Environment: real
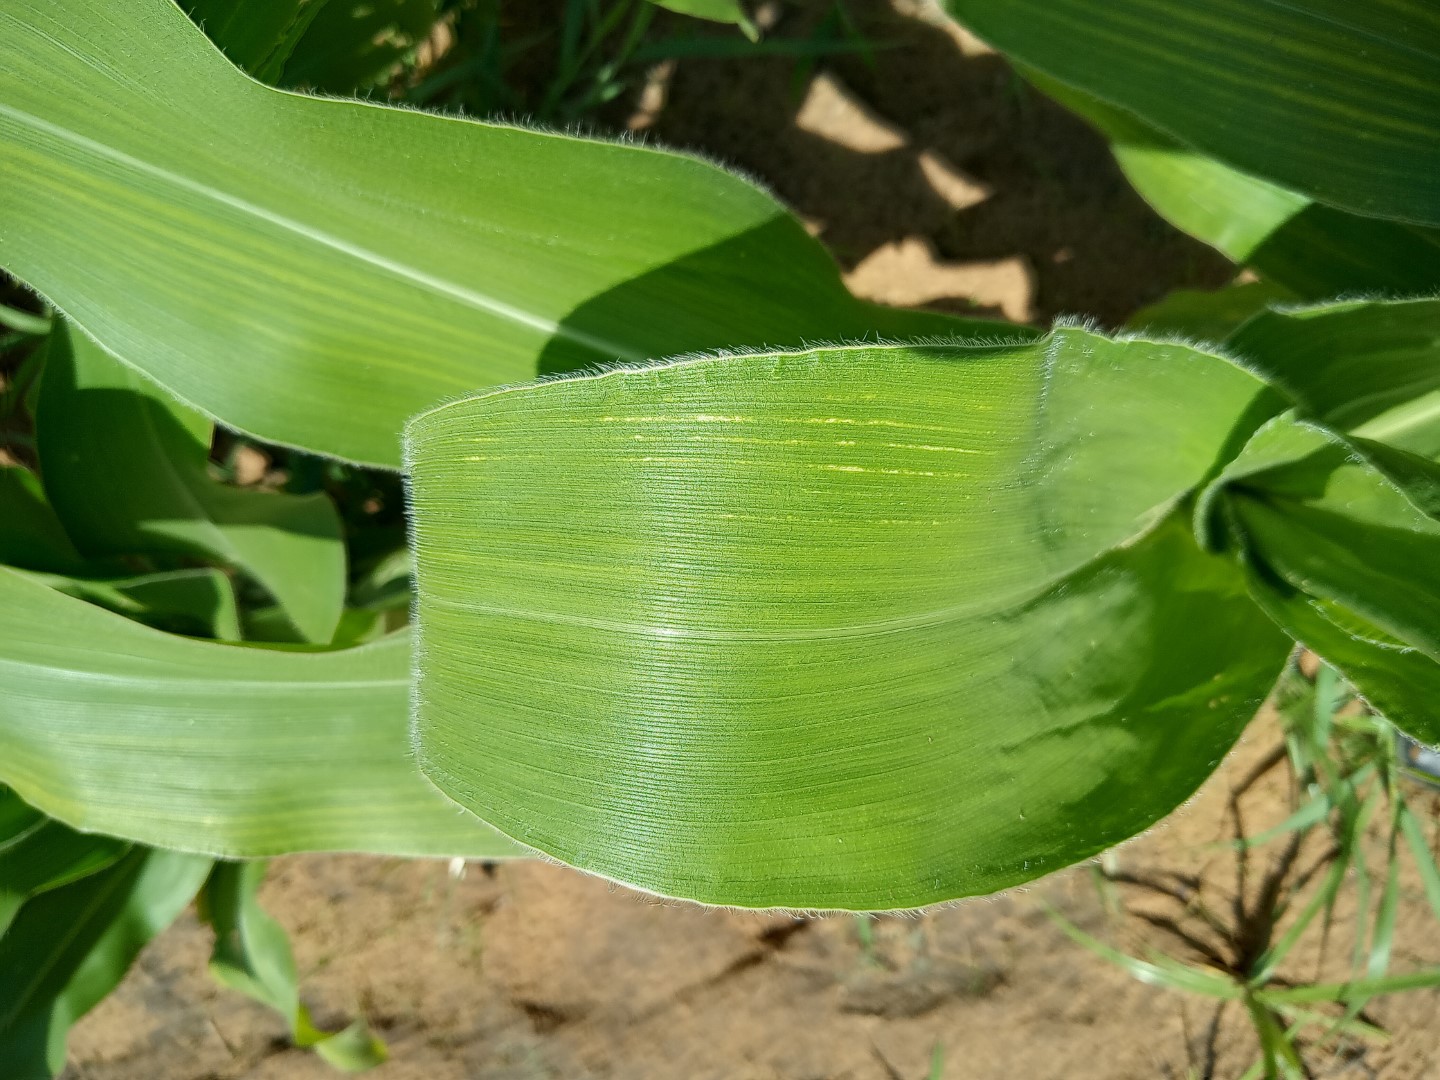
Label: healthy